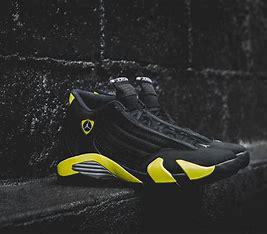
Brand: Jordan
Model: 14 Retro